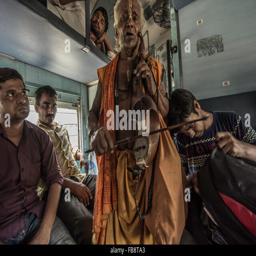
traveling musician playing for passengers on a train